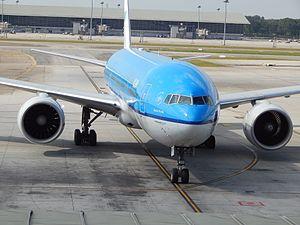
KLM Royal Dutch Airlines est la compagnie aérienne porte-drapeau des Pays-Bas. Principale entreprise néerlandaise de transport aérien, la KLM est créée le 7 octobre 1919, ce qui en fait la plus vieille compagnie aérienne dans le monde encore en activité.